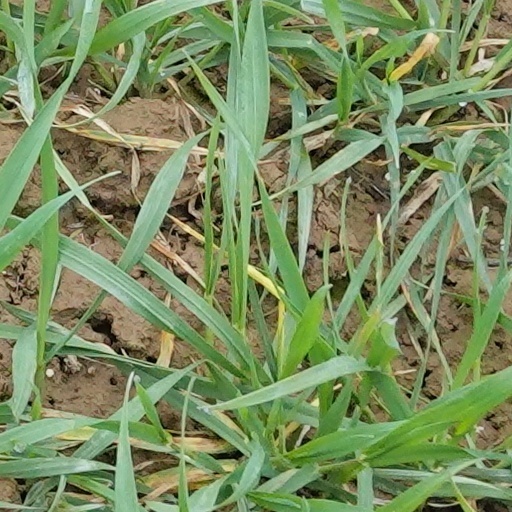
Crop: wheat